The Dodos

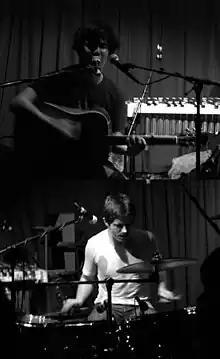
The Dodos performing at The Faversham, Leeds, 6 September 2008. Meric Long (top) and Logan Kroeber (bottom)

The Dodos are an American indie rock band, consisting of guitarist and singer Meric Long and drummer Logan Kroeber. Originating from the San Francisco Bay Area, the duo has released eight studio albums over a fifteen-year span since their formation in 2005.